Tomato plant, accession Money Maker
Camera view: horizontal (90 deg, fisheye); turntable rotation: 30 degrees
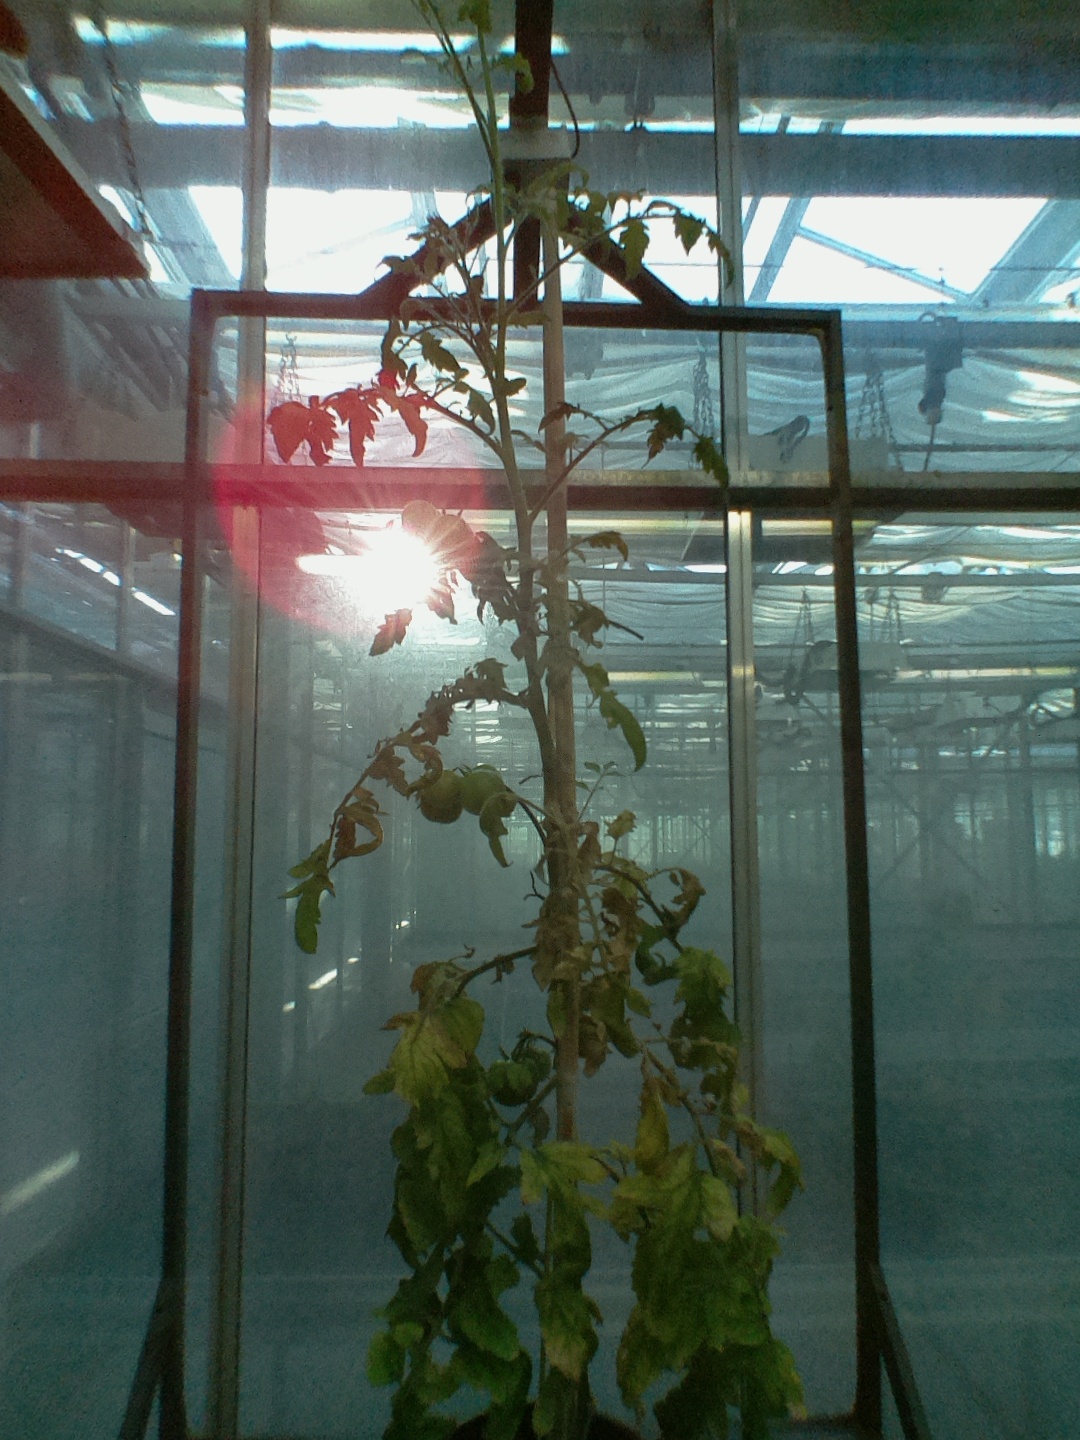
BBCH growth stage 79: 90% -100% of final fruit size